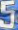
Number: 5